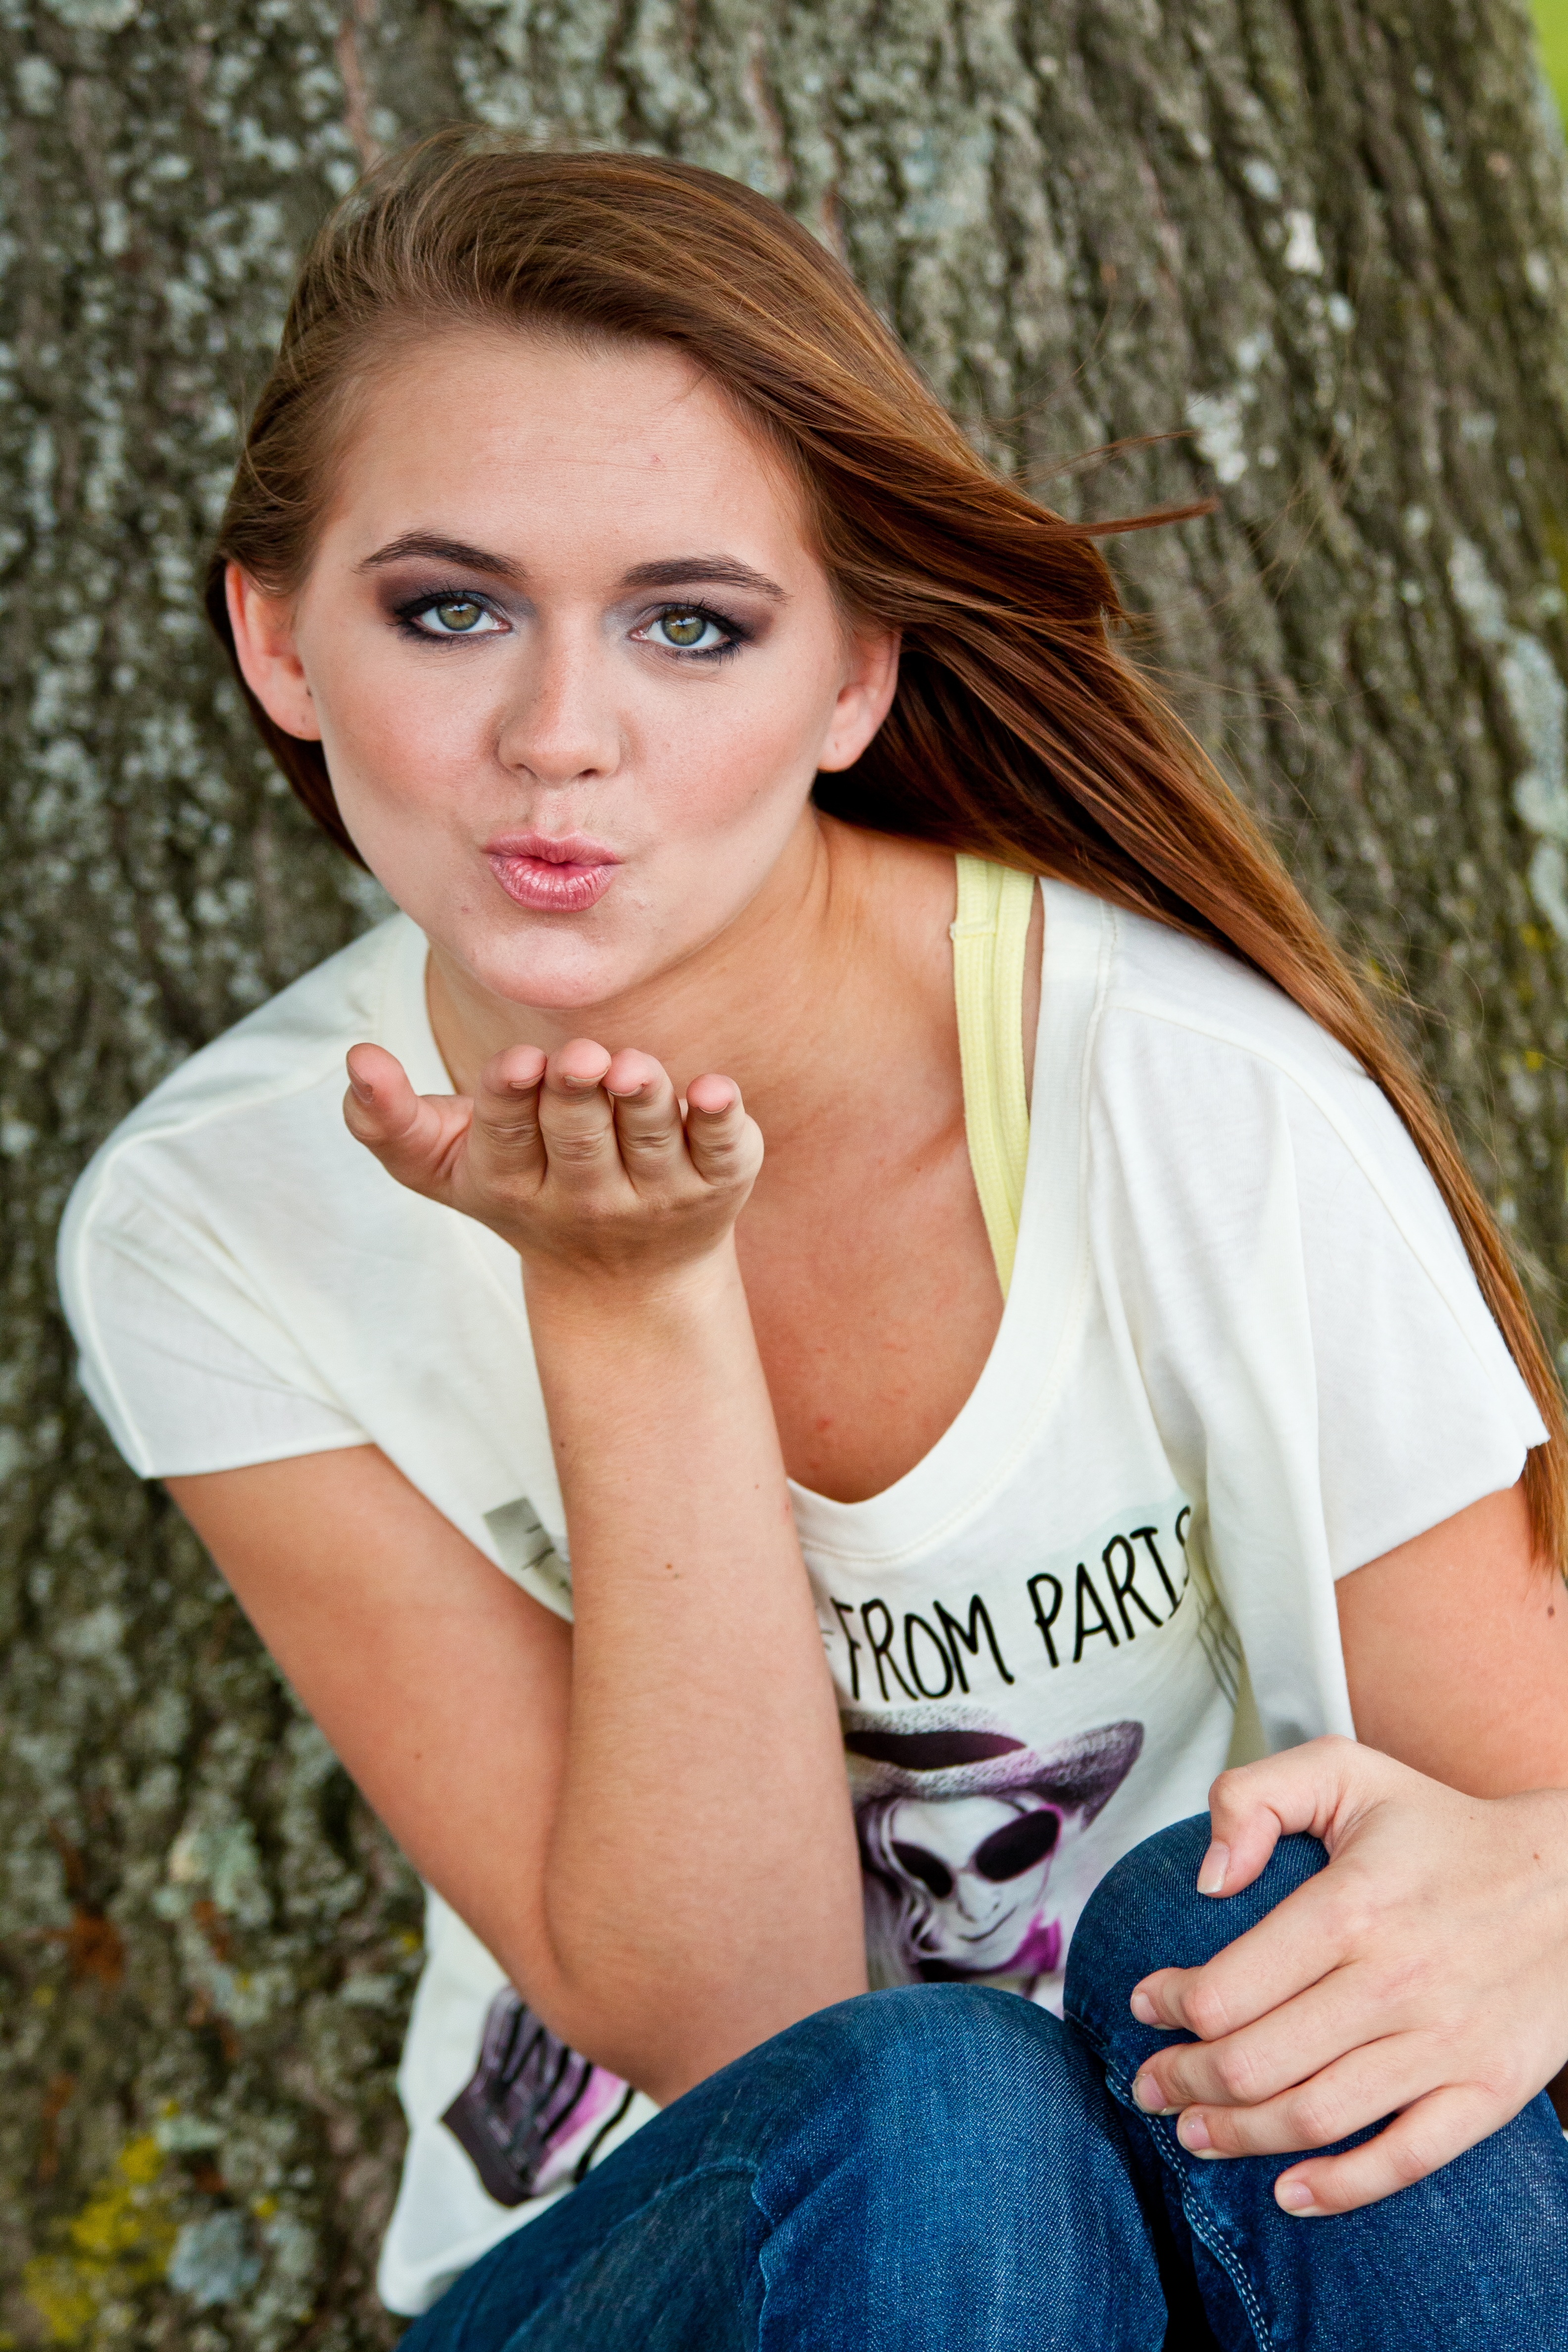
person, girl, woman, hair, photography, female, love, portrait, model, spring, kiss, fashion, blue, lady, facial expression, hairstyle, smile, kissing, teenager, long hair, eye, blowing, photograph, skin, beauty, teen, photo shoot, brown hair, kisses, portrait photography, blow kisses